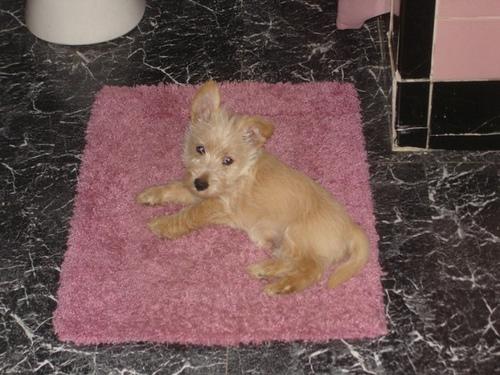
Breed: scottish terrier